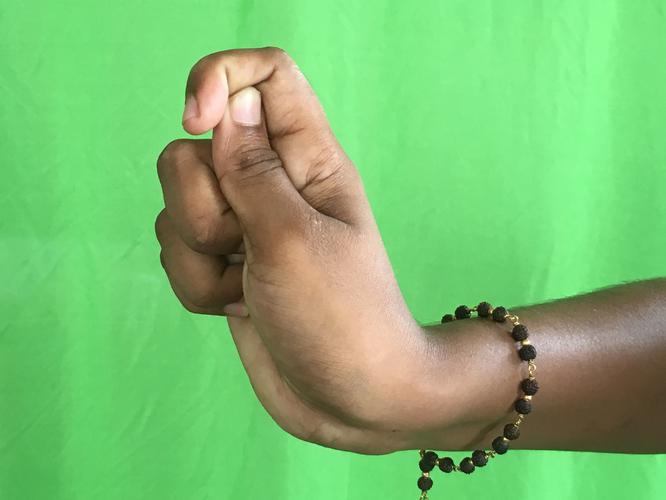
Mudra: Kapith
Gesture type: single_hand